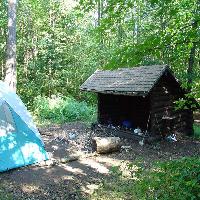
Weather: sun or clear